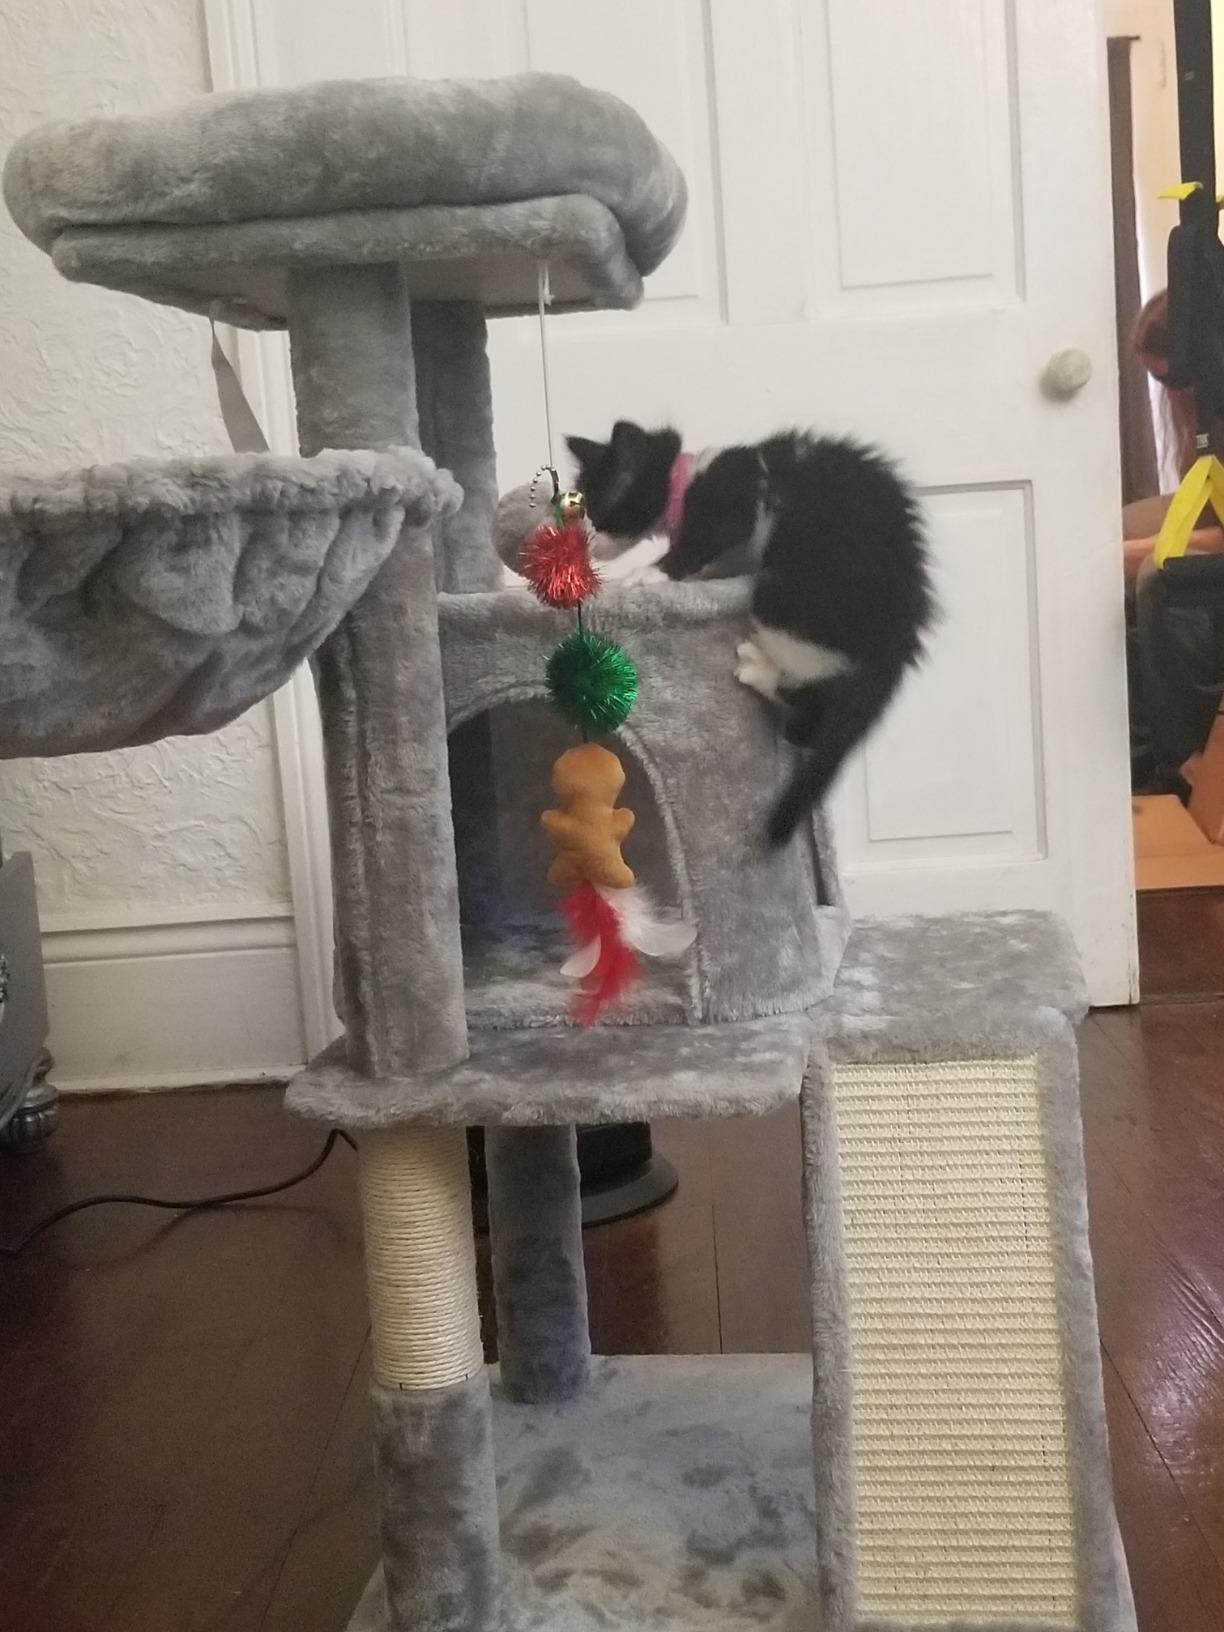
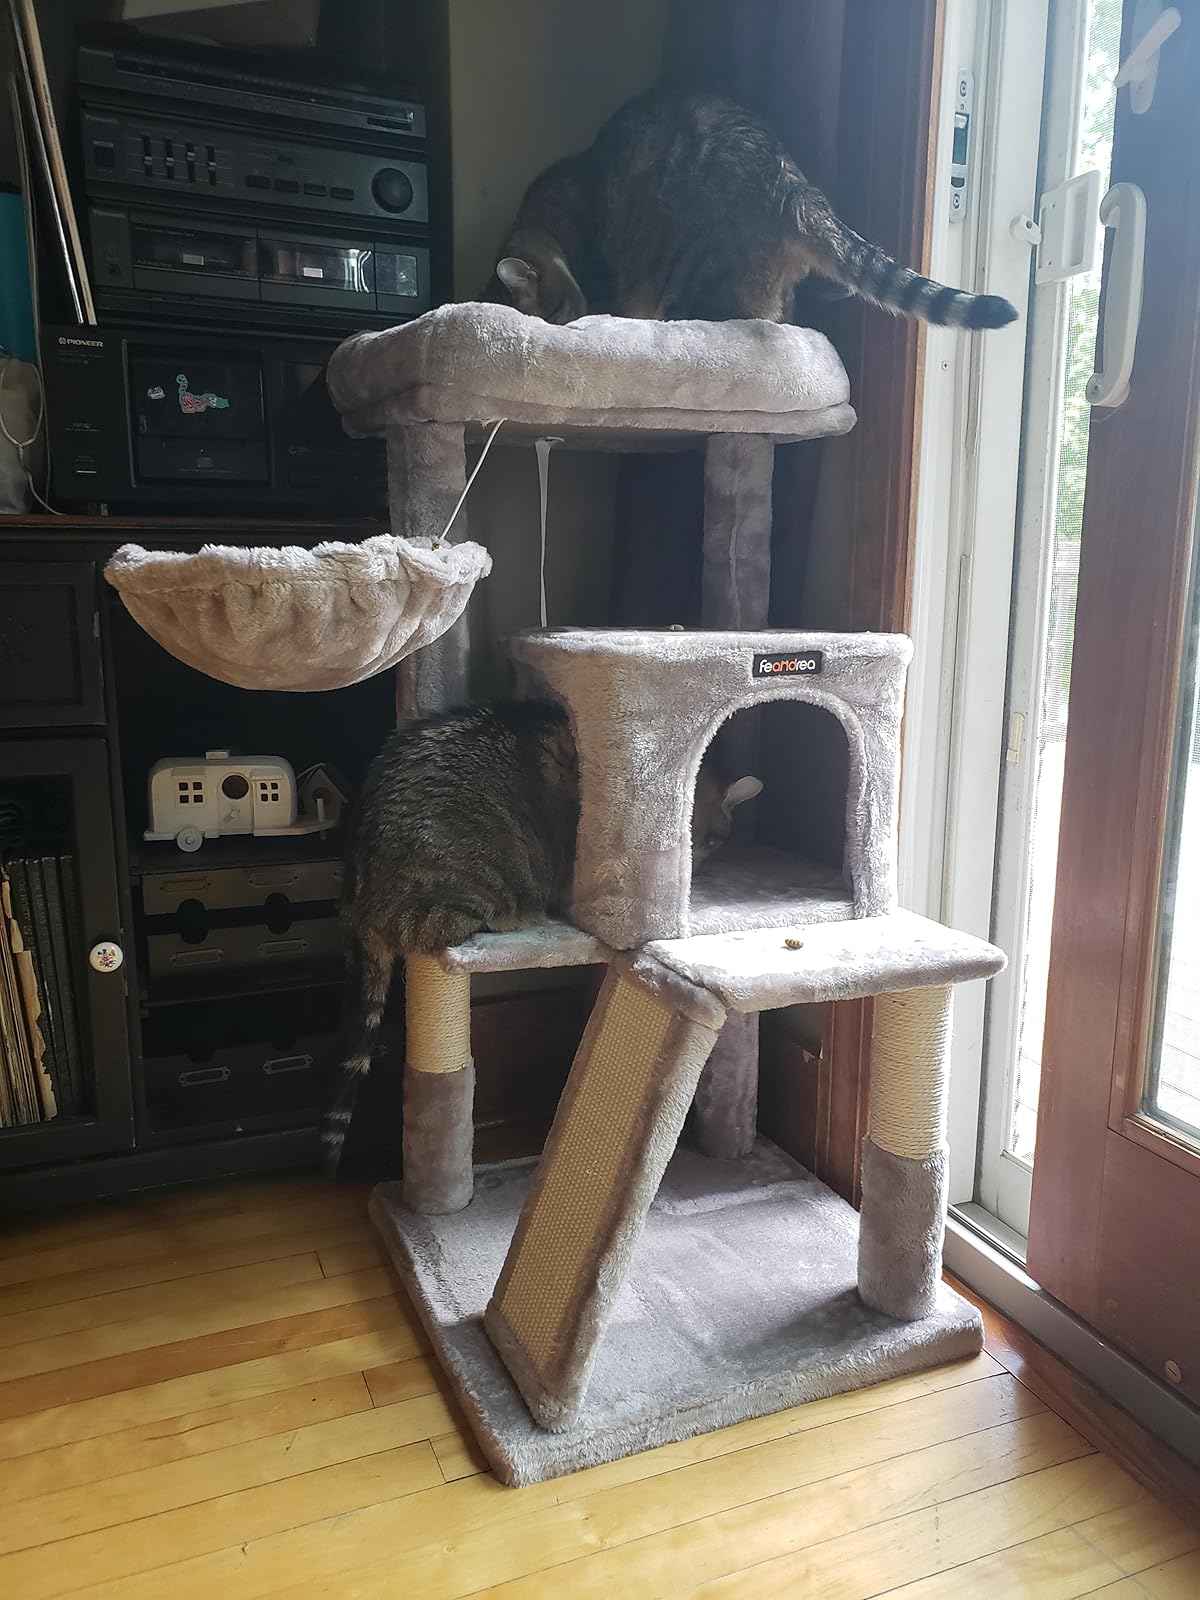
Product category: items_cat tree
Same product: yes